Results of the 2016 Rio Carnival

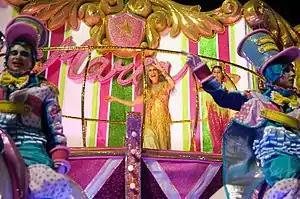
Maria Bethânia parades by hose in the carnival of 2016 (Tomaz Silva/Agência Brasil)

This is a list of the results of all the Rio Carnival parades in 2016. In the Special Group will be considered only 35 notes, already that the Jurado Fabiano Rock that scarcely considered the metric battery would have a supposed friendship with the dual Zezé Di Camargo and Luciano. As a rule, the judges may not have relationships with the honorees.